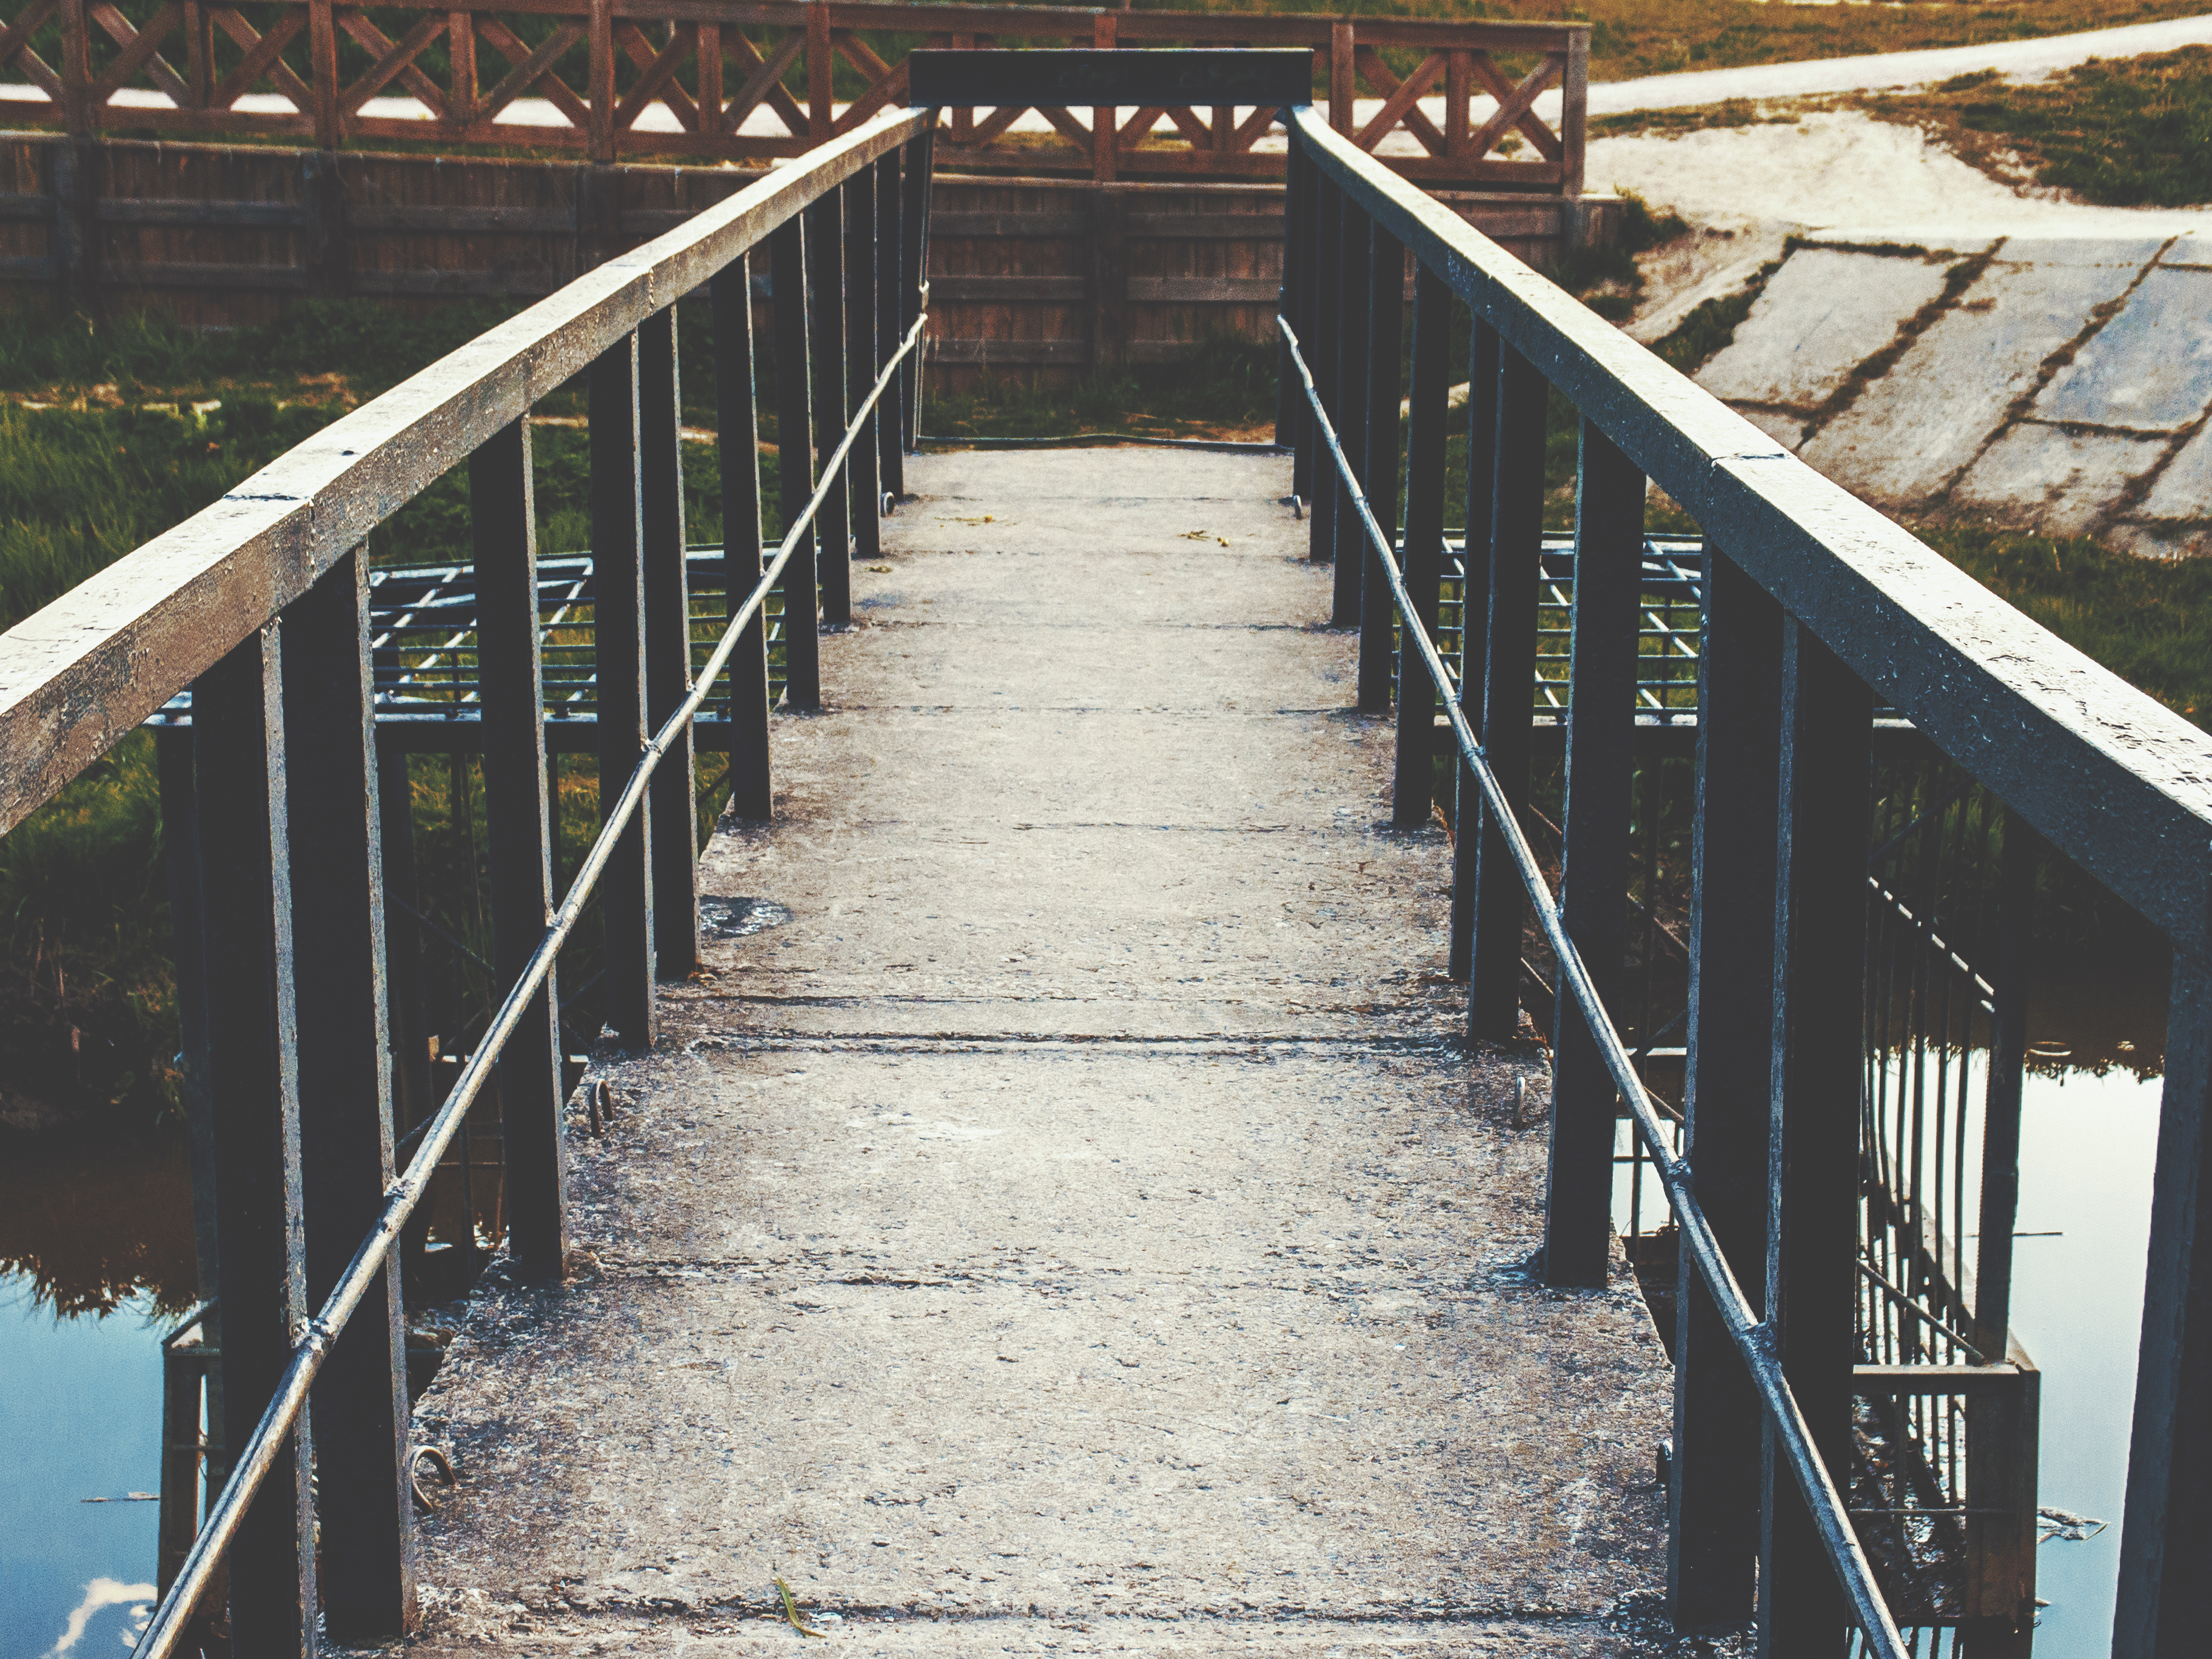
images, wood, plant, fence, bridge, symmetry, parallel, grass, Tints and shades, road surface, handrail, metal, walkway, nonbuilding structure, guard rail, shadow, water, reflection, path, baluster, landscape